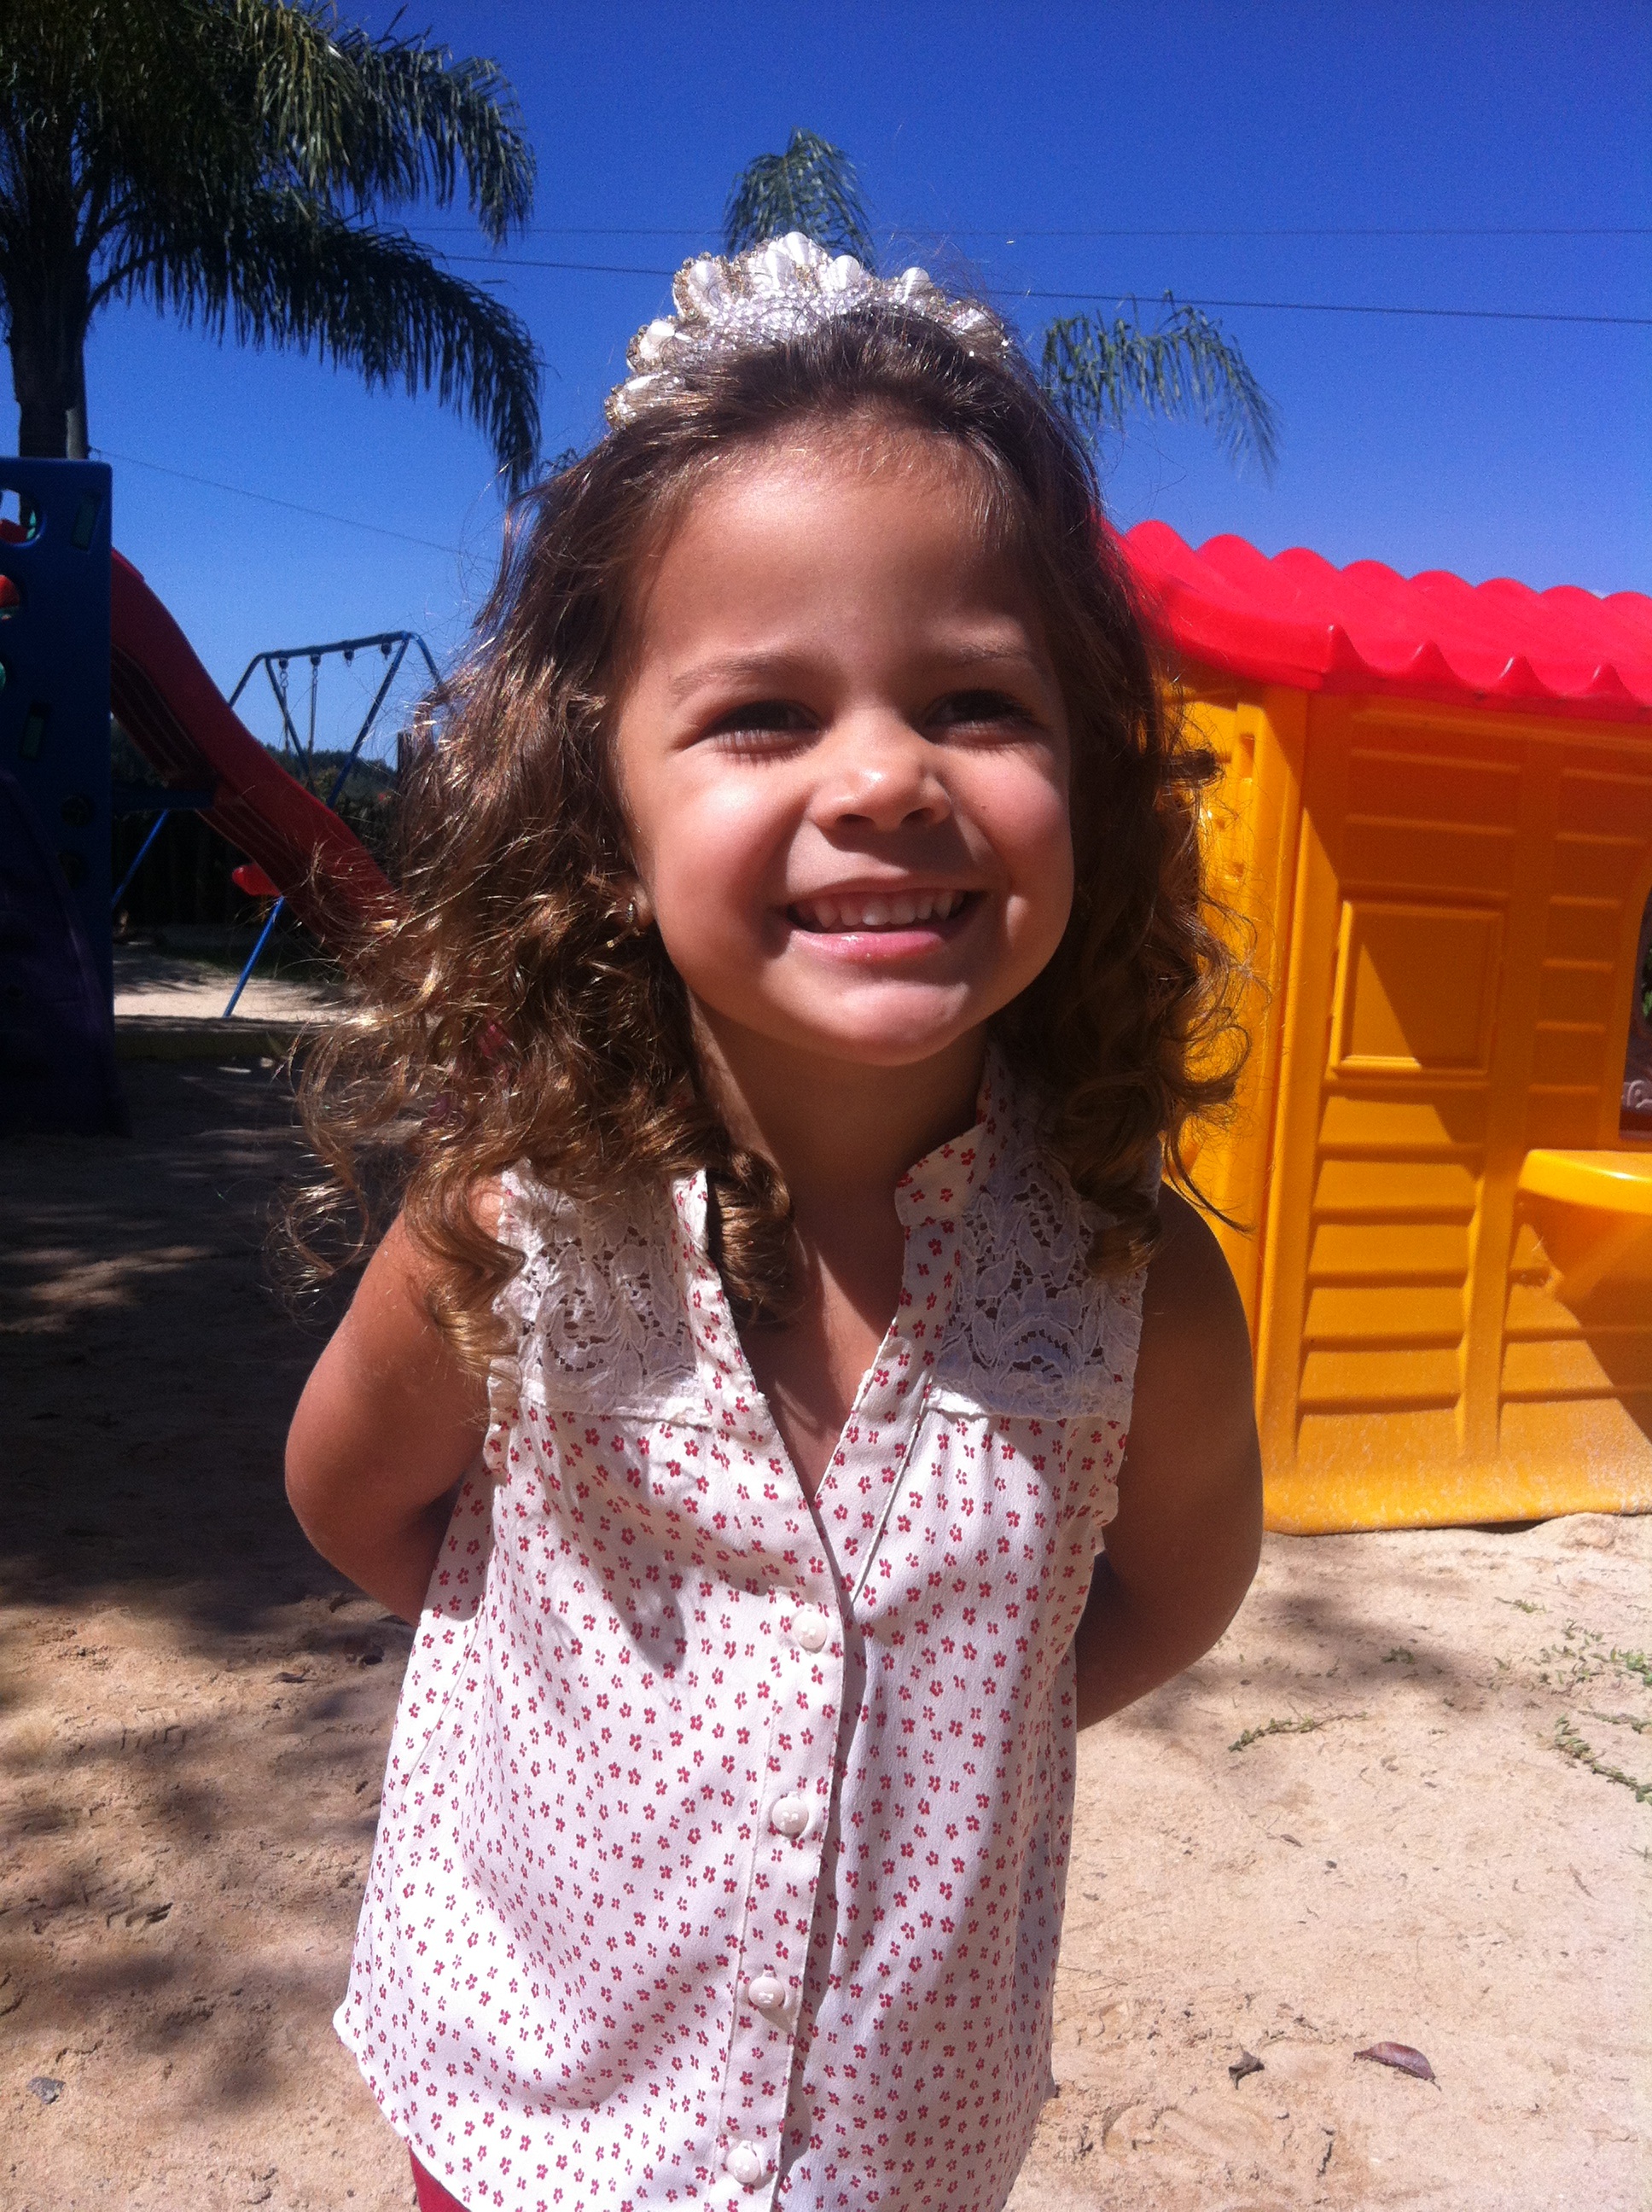
person, people, girl, cute, vacation, spring, child, facial expression, season, smile, children, fun, happy, happiness, toddler, beauty, day, emotion, little girl